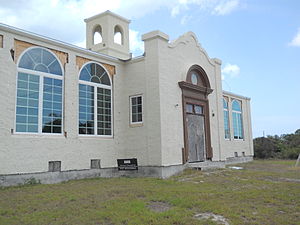
National Register of Historic Places
Olympia School i Hope Sound, Martin County, Florida, er et eksempel på en bygning i National Register of Historic Places.
National Register of Historic Places er USAs officielle register over natur- og kulturhistorisk vigtige områder, byer, byggerier og anlæg.